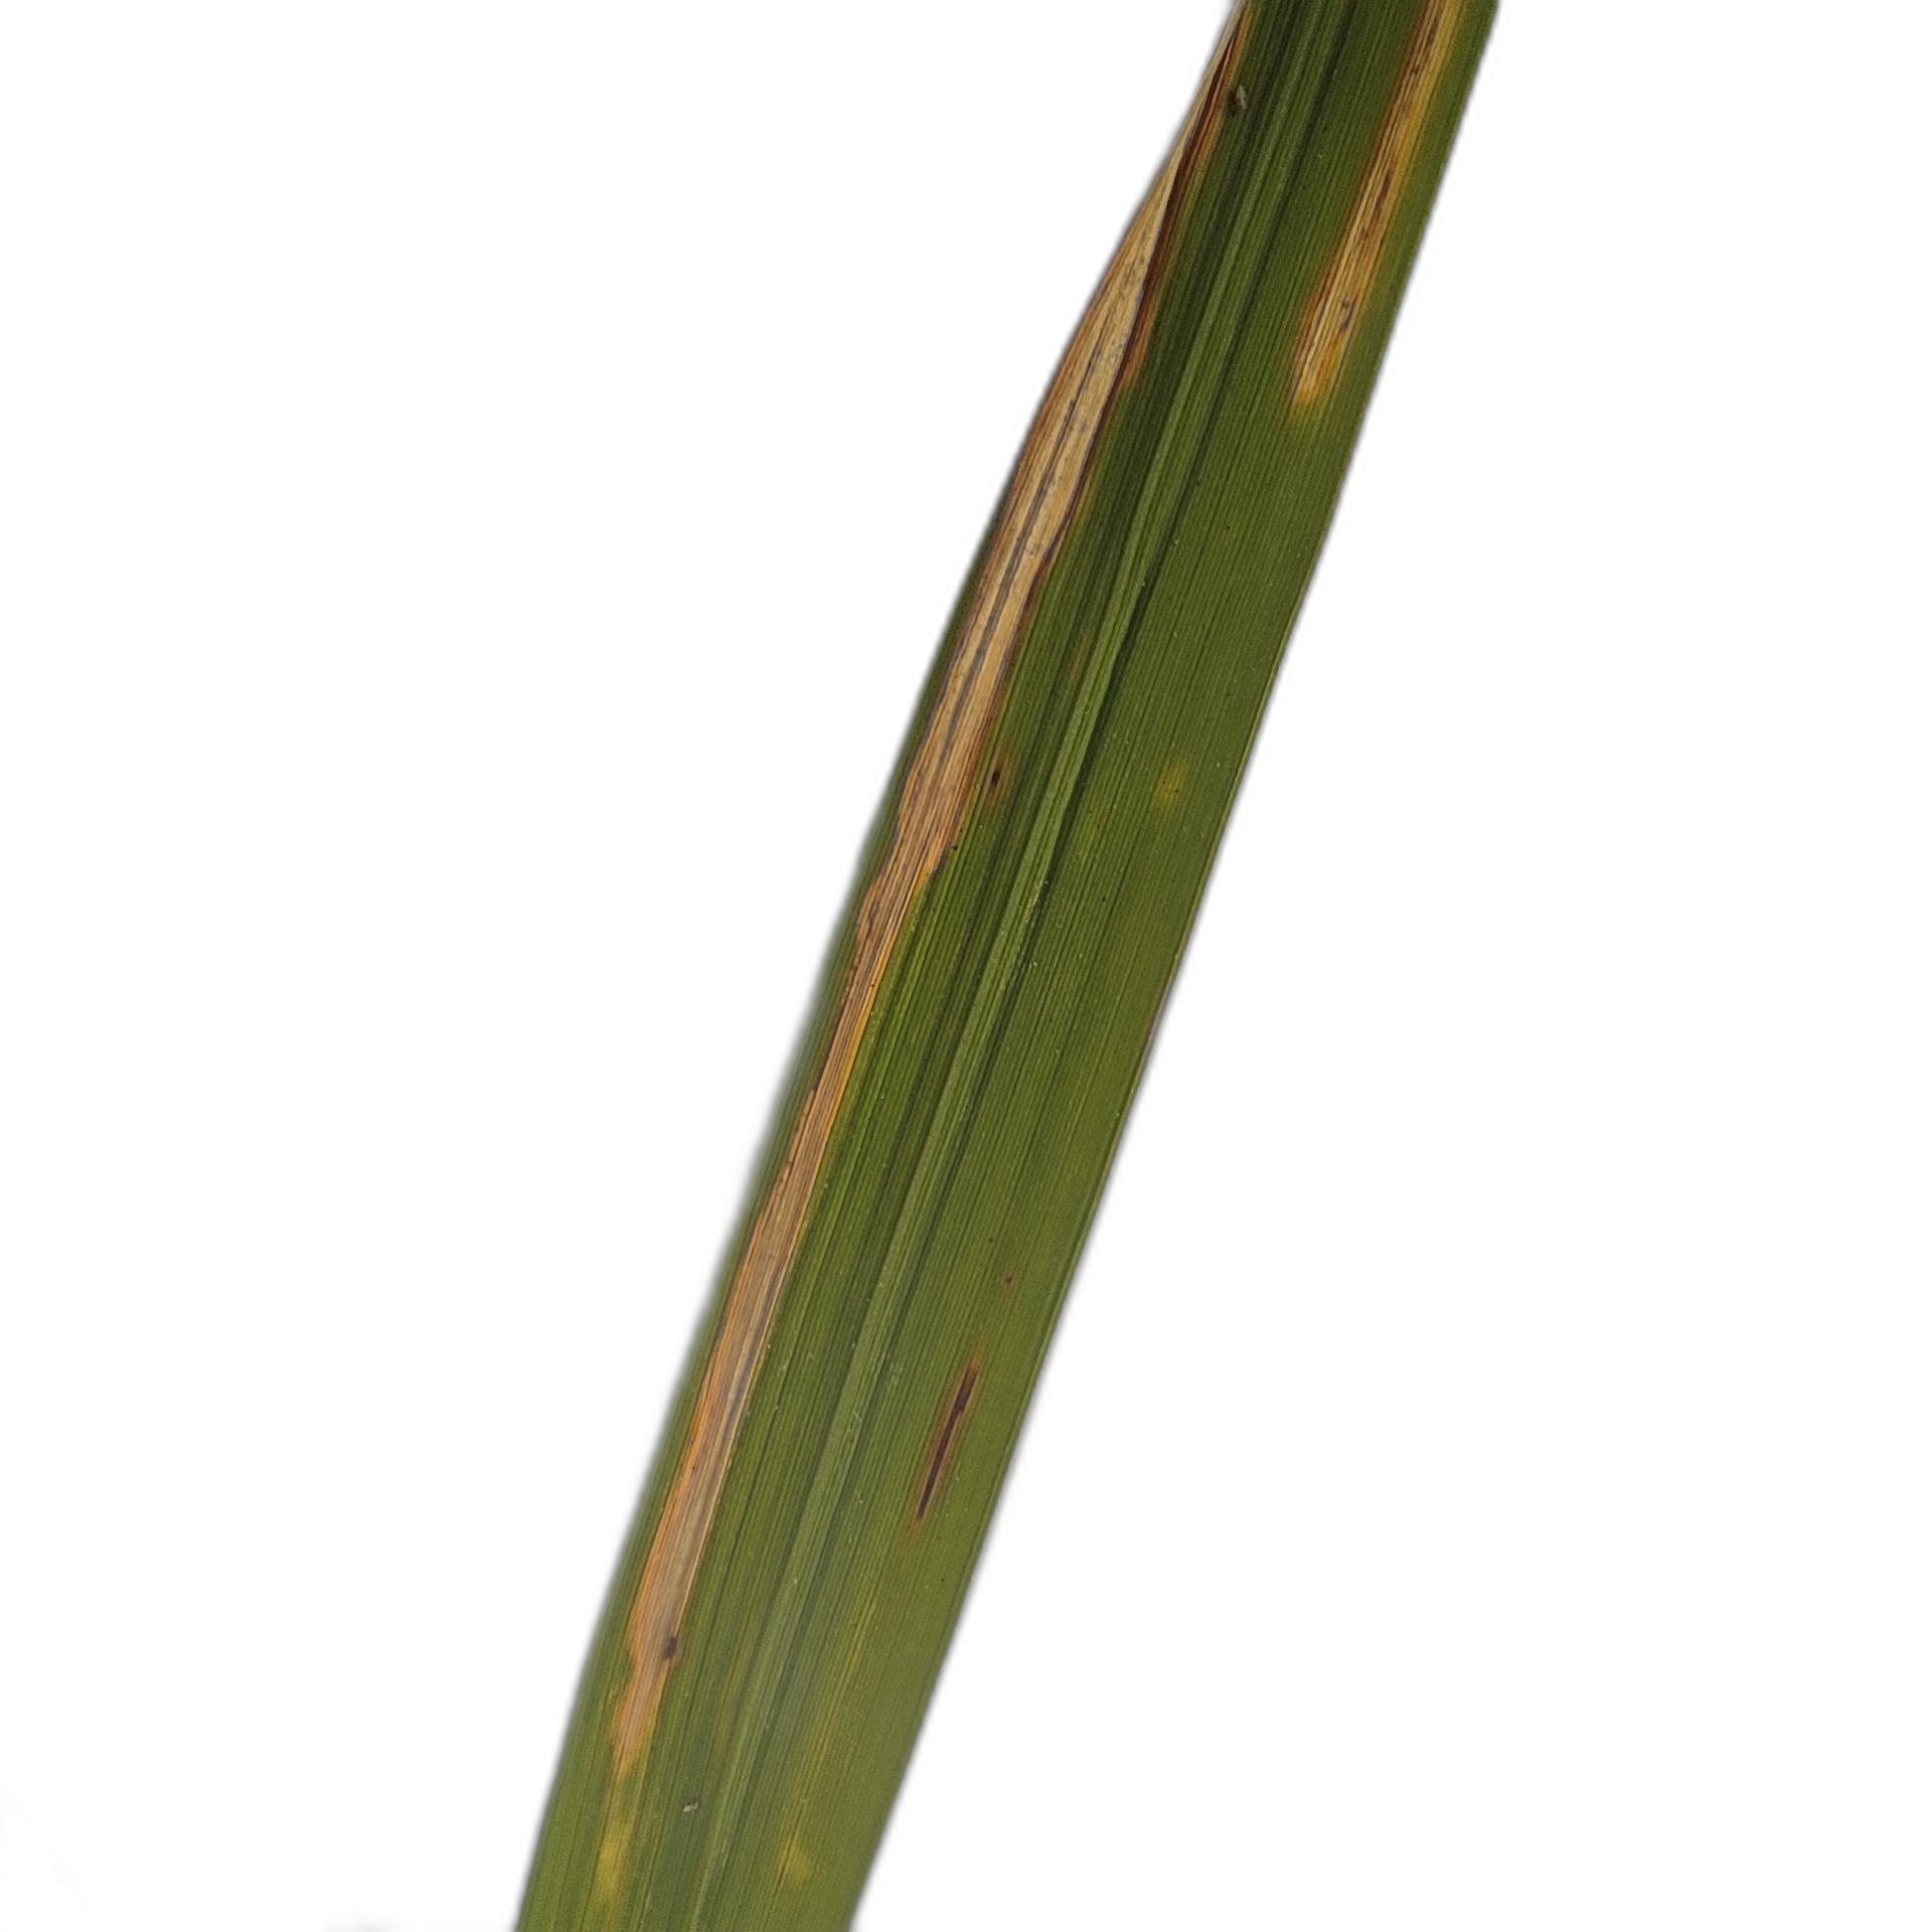
Label: Leaf Scald